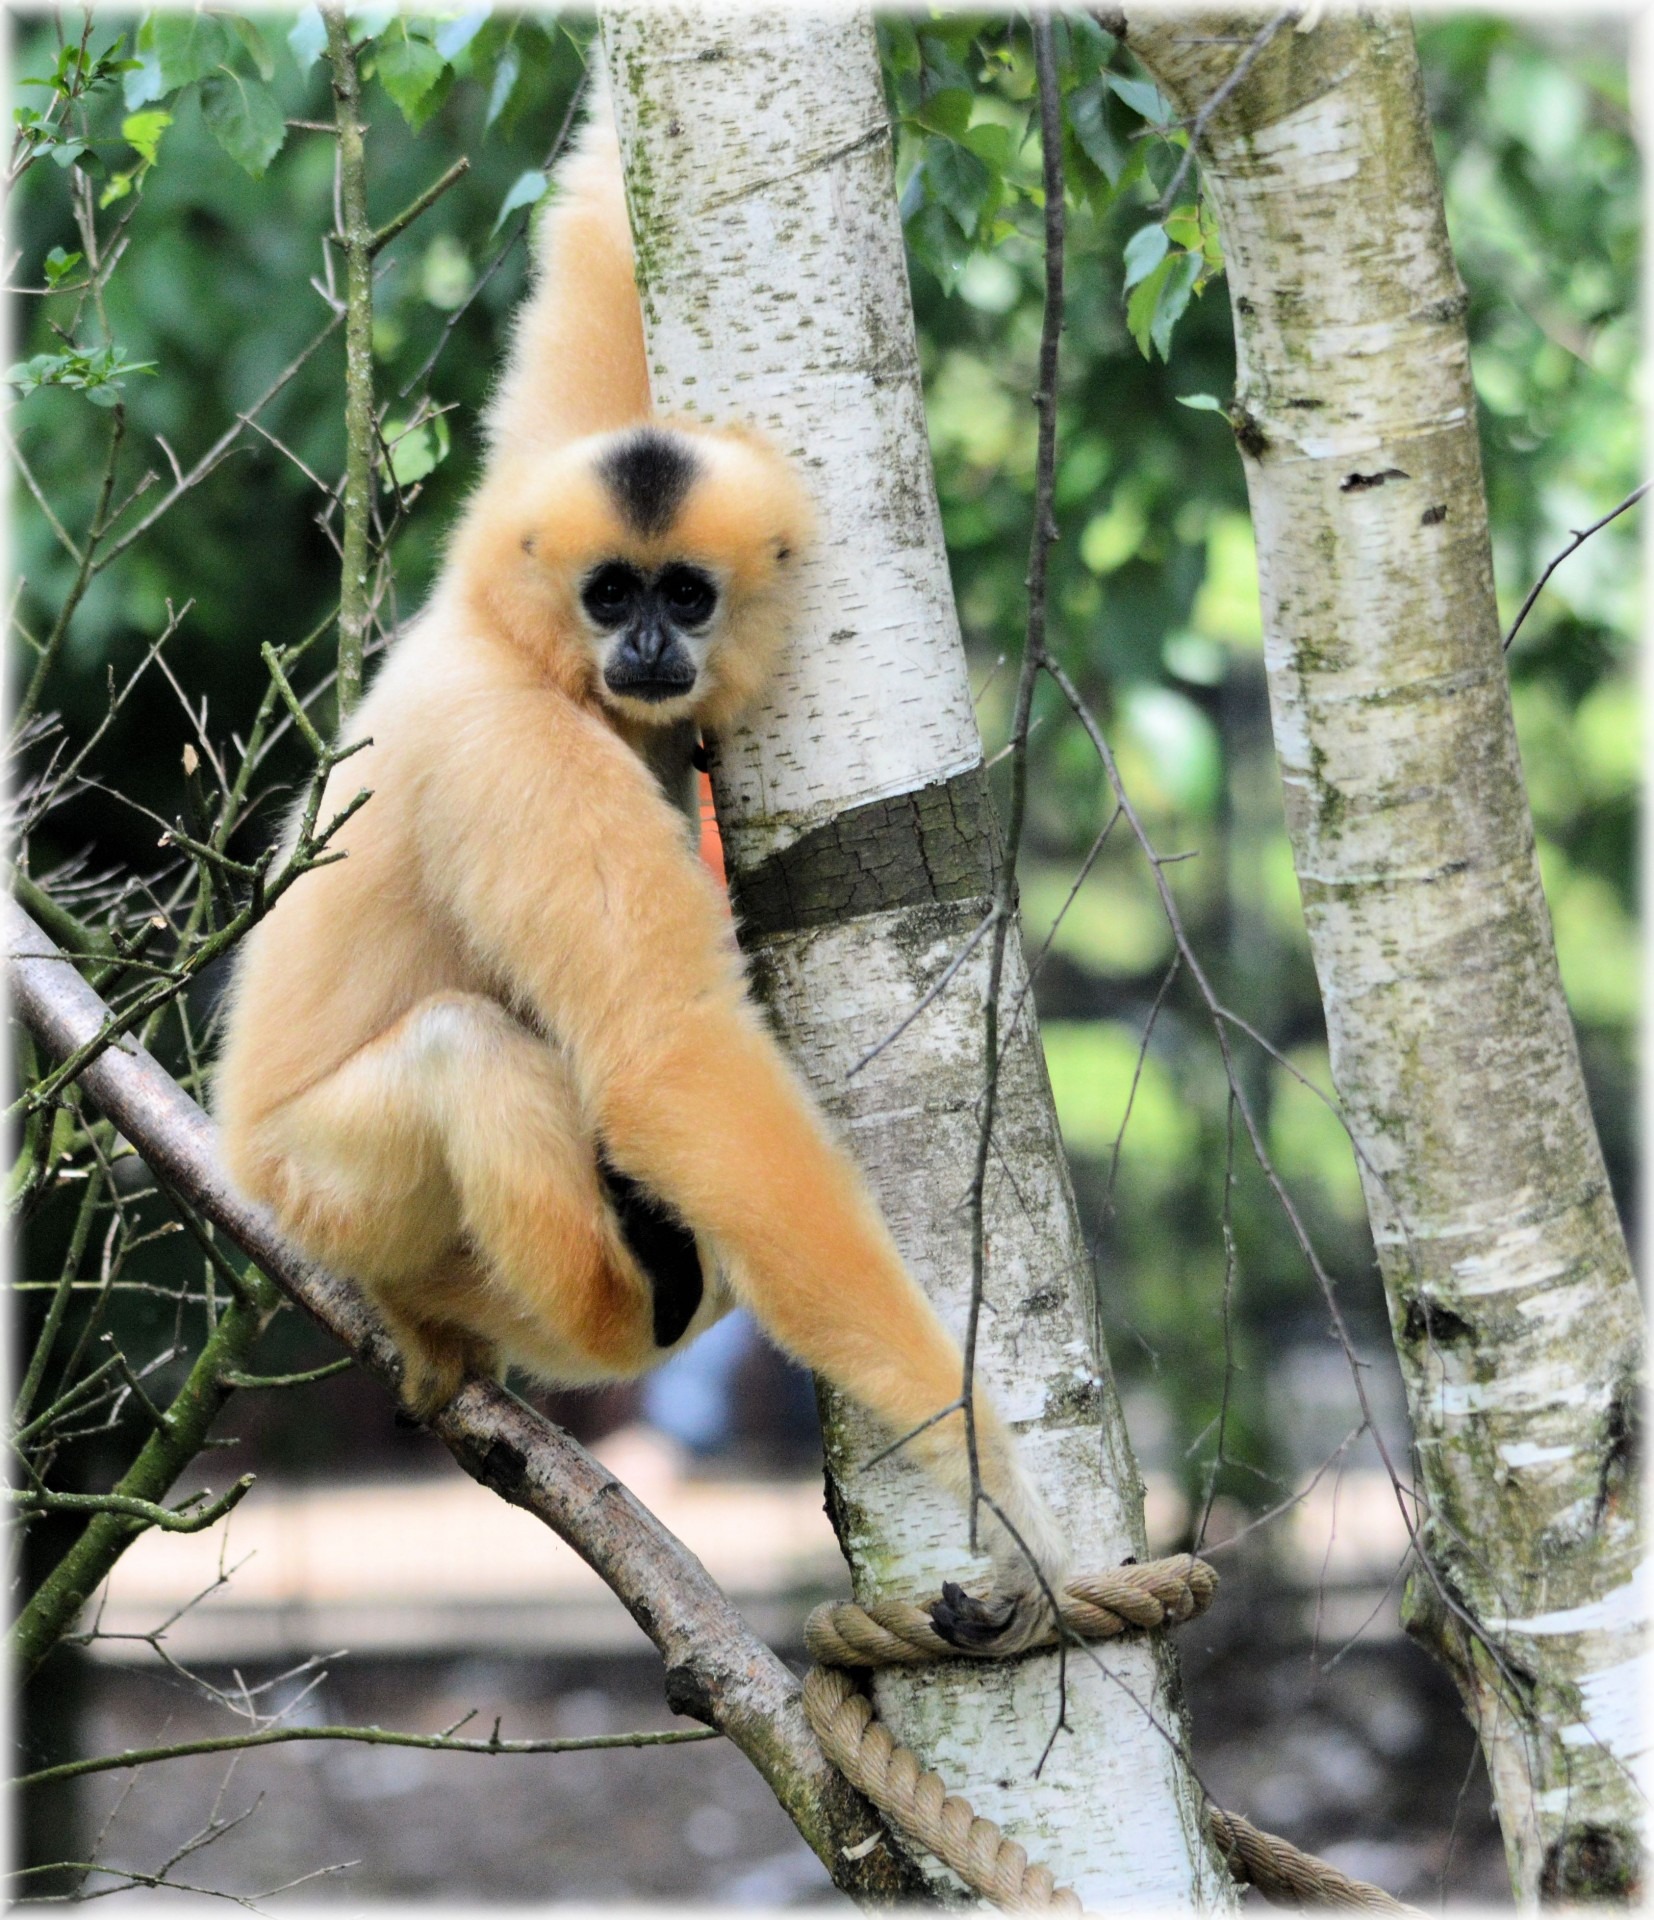
nature, branch, animal, wildlife, zoo, food, mammal, monkey, fauna, primate, holland, amsterdam, animals, gibbon, vertebrate, series, monkeys, lemur, macaque, new world monkey, monkey business